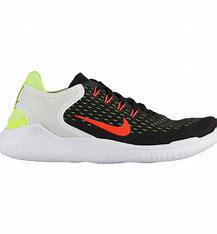
Brand: Nike
Model: Free RN 2018